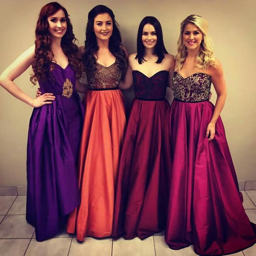
person , the new violinist for celtic artist